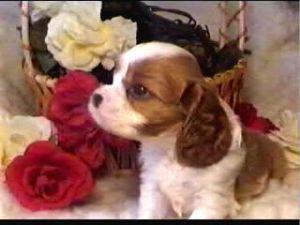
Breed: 207-n000026-Blenheim_spaniel